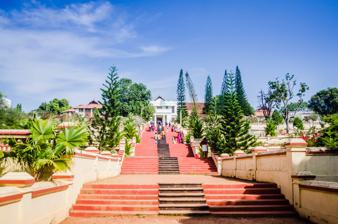
Building: Hill Palace, Tripunithura
Country: India
Year built: 1865
Archeological museum, History museum in Kerala, India Hill Palace Entrance of Hill Palace Established 1865 Location Tripunithura , Kochi, Kerala , India Type Archeological museum , History museum Owner Government of Kerala Public transit access Road, Rail Hill Palace is an archaeological museum and palace located in the Tripunithura neighbourhood of Kochi , Kerala . It is the largest archeological museum in the state and was the imperial administrative office and official residence of the Cochin Maharaja . Built in 1865, the palace complex consists of 49 buildings spreading across 54 acres (220,000 m 2 ) and built in the traditional architectural style. The complex has an archaeological museum, a heritage museum, a deer park, a pre-historic park and a children's park. The campus section of the museum is home to several rare species of medicinal plants. Presently, the palace has been converted into a museum by The Kerala State Archaeology Department and is open to the public. The palace is about 10 kilometres (6.2 mi) from the city centre and is reachable by road and by rail. The Centre for Heritage Studies (CHS), an autonomous research and training institute set up by the Department of Cultural Affairs , of the Government of Kerala also functions at the site. The CHS is designated as the 'Manuscript Conservation Centre' (MCC) and 'Manuscript Resource Centre' (MRC) by the National Mission for Manuscripts . History South Block, Hill Palace Museum A view of the palace from its northern side The Hill Palace was built in 1865 by the Maharaja of Cochin and is now the largest archaeological museum in Kerala. The official capital of the Kingdom of Kochi was previously located in Thrissur , and the royal office of the Maharaja as well as the court were all located in the city. However, as per ritualistic customs, the seat of the queen of Kochi (Penvazhithampuran) was seen as the royal capital, as the Kochi royal family had matrilineal traditions and the queen was regarded as sovereign of the state under whose authority the king ruled. Since 1755, the queen and her retinue lived in Tripunithura, thereby making the city as the official capital. Further, the prince Rama Varma was raised in Tripunithura, thus he preferred to live in that city even after his coronation as king rather than moving to Thrissur. Thus, for his benefit, a royal office was constructed in 1865. It initially started off as a royal office, court building and offices of royal secretaries and nobles of the court, but soon an increasing number of structures were added to the main structure for various purposes. Soon, an imperial residence building was also constructed for the residence of the king and his immediate family, although other members of the Cochin royal family had their own allocated bungalows and official residences. The palace was handed over to the government of Kerala by the Cochin royal family , and in 1980, the palace was taken over by the Department of Archaeology and later converted into a museum. It was opened to the public in 1986. The museum and its campus are popular shooting locations for the Malayalam film industry. The horse cart gallery and weapons gallery house numerous historical artifacts. The museum gardens are also some of the last green refuge of the town. A checklist of fauna found within the gardens, prepared by Sandeep Varma and Gokul Vinayan, has been published under the title 'The Fauna of Hill Palace'. [1] Museum The museum displays 14 categories of exhibits, including the Crown and ornaments of erst from the Cochin royal family's reign, paintings, sculptures in stone and marble, weapons, inscriptions and coins. The major share of attractions in the museum were contributed by the Cochin royal family , with some exhibits from the Paliam Devaswom and the Department of Archaeology. The museum collection includes a gold crown embedded with precious stones and many valuable coins, ornaments, majestic beds and samples of epigraphy . The Malayalam movie Manichitrathazhu was shot here. In the media The Hill Palace has been the location for many films in Malayalam . Manichitrathazhu is the most famous movie shot at this location, but many filmmakers have utilized this place for shooting purposes. Some popular films shot in the palace include Moonnam Mura (1988), Manichitrathazhu (1993), Kaliyoonjal (1997), Dreams (2000) and Chotta Mumbai (2007). Gallery See also List of State Protected Monuments in Kerala Karingachira Church Cochin royal family Mattancherry Palace References